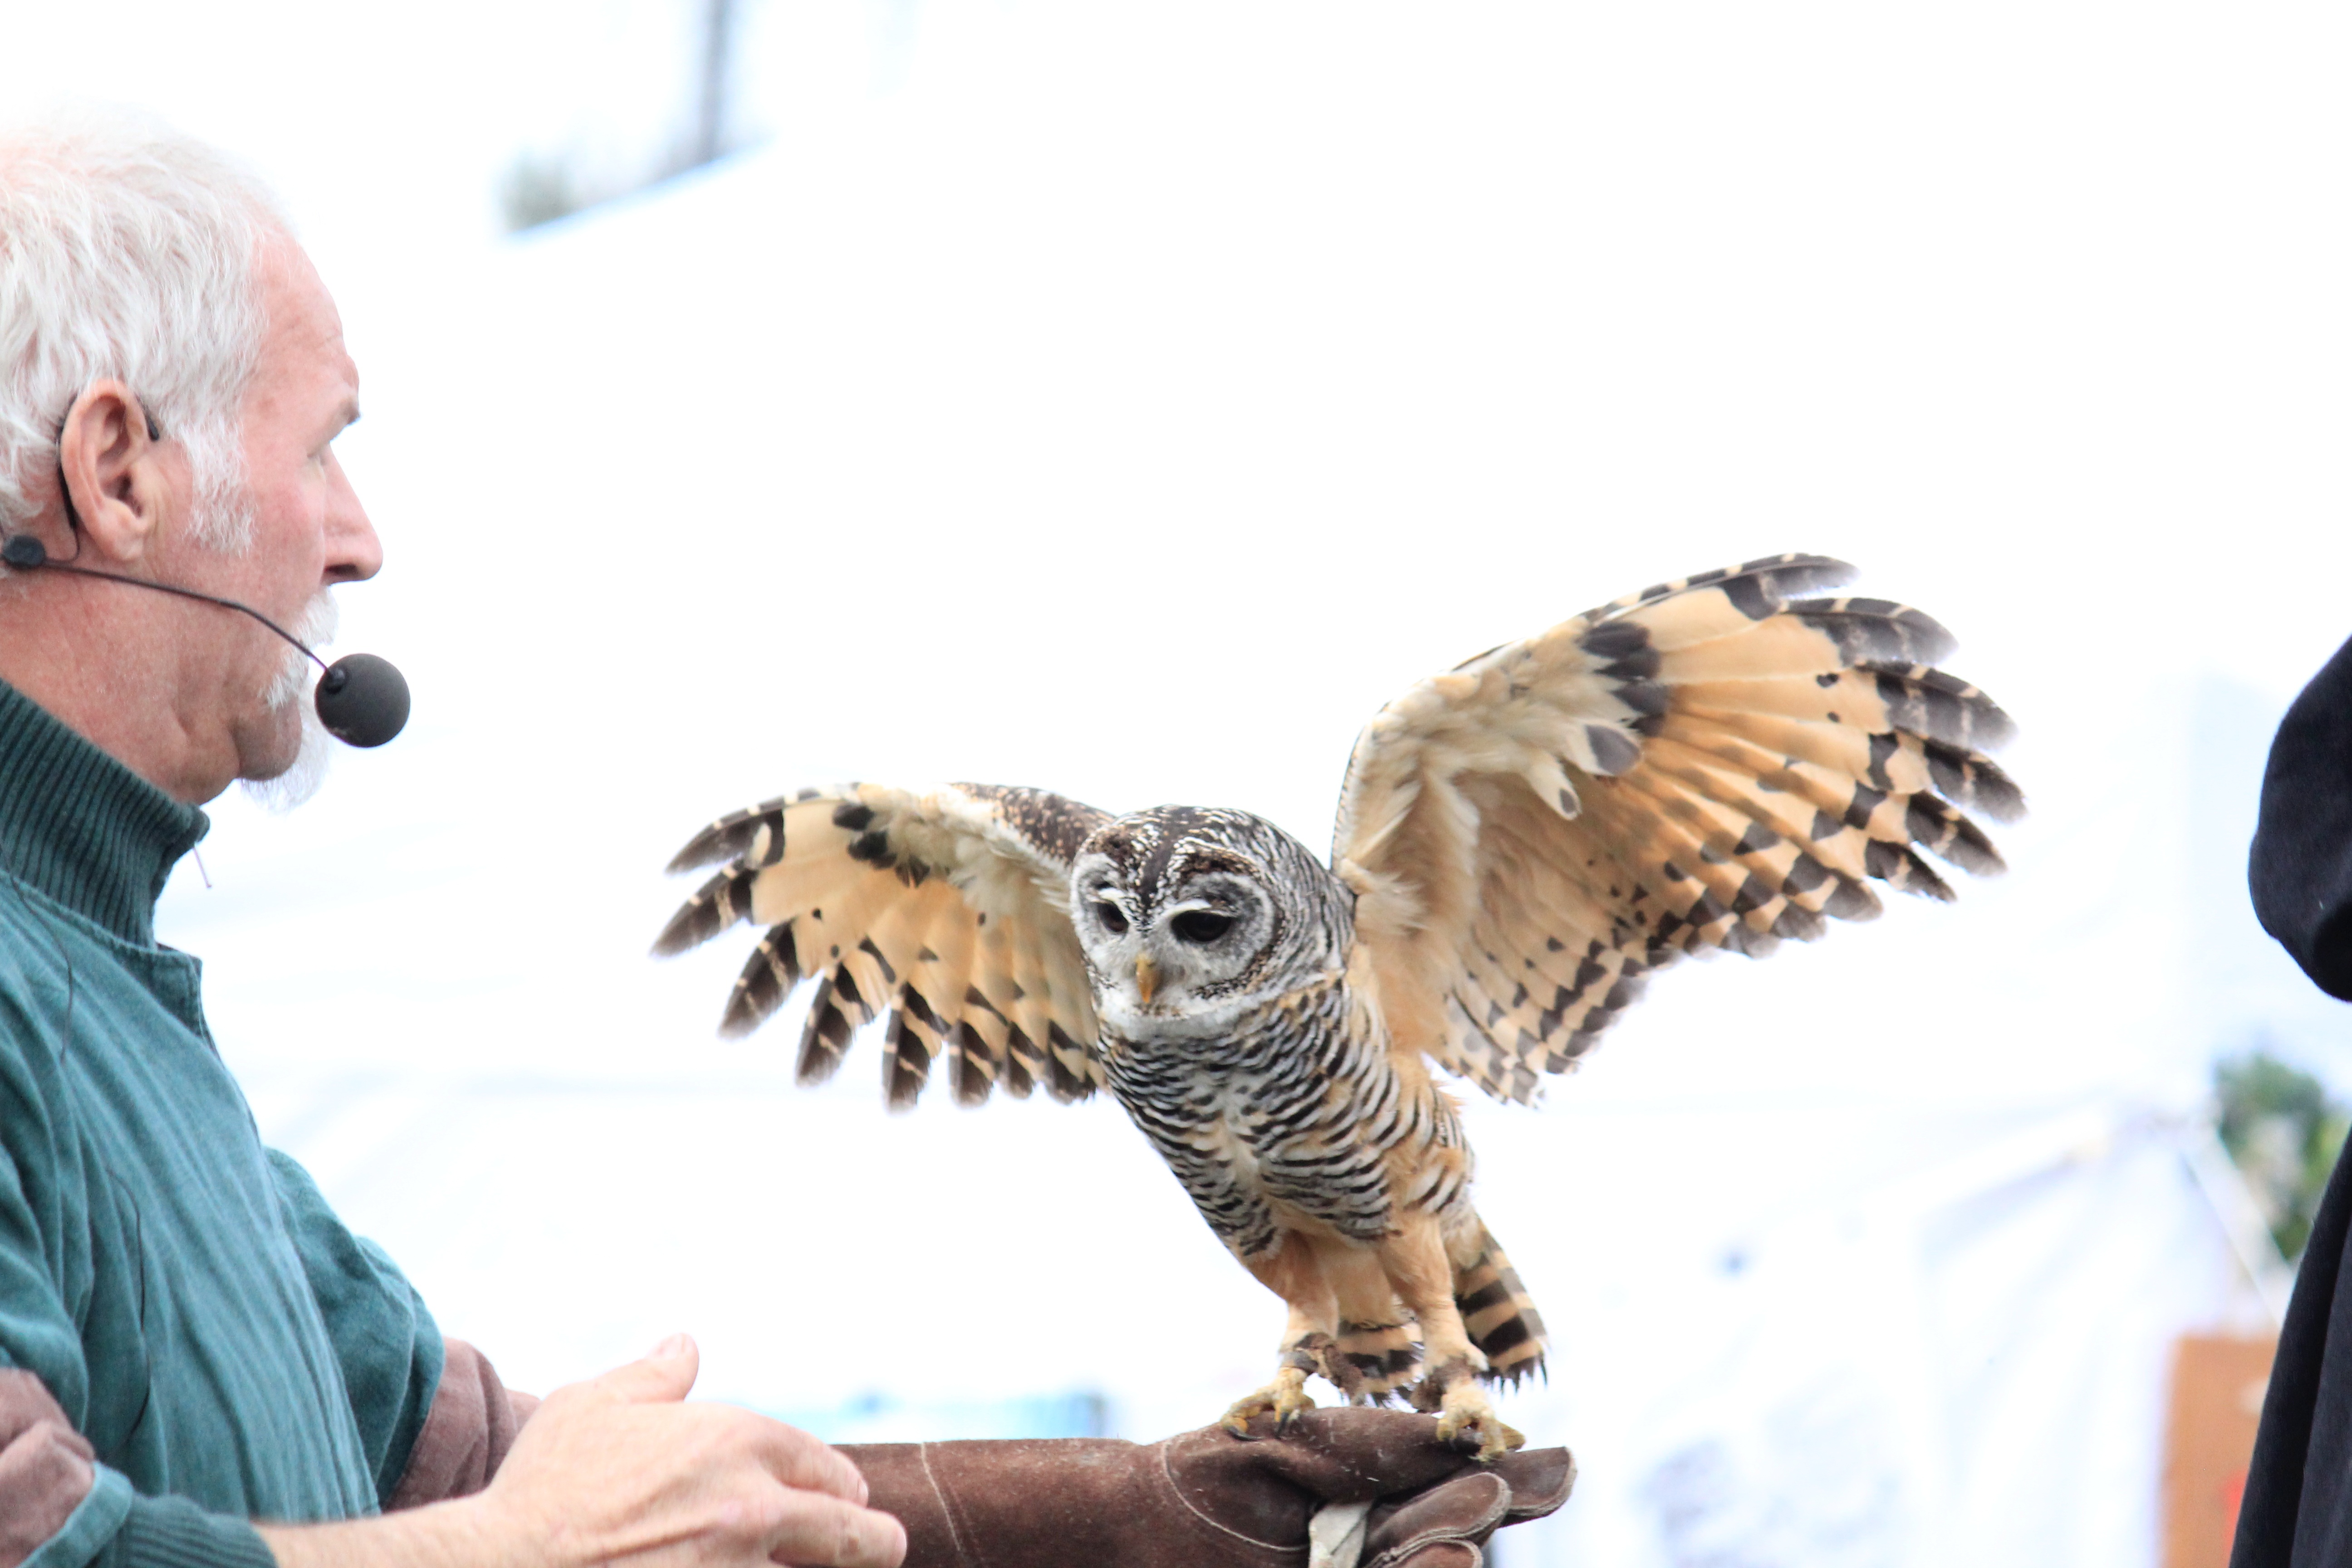
nature, bird, wing, white, animal, flying, beak, flight, brown, owl, feather, fauna, bird of prey, sit, bill, falcon, middle ages, raptors, falconry, achim